Joseph Mössmer

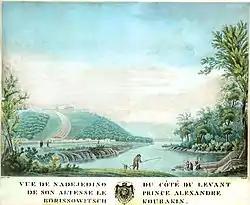
"View of the Chateau of Prince Alexander Kurakin de Nadejdino", c. 1800

Joseph Mössmer (20 May 1780 – 22 June 1845) was an Austrian painter and instructor at the Academy of Fine Arts Vienna.